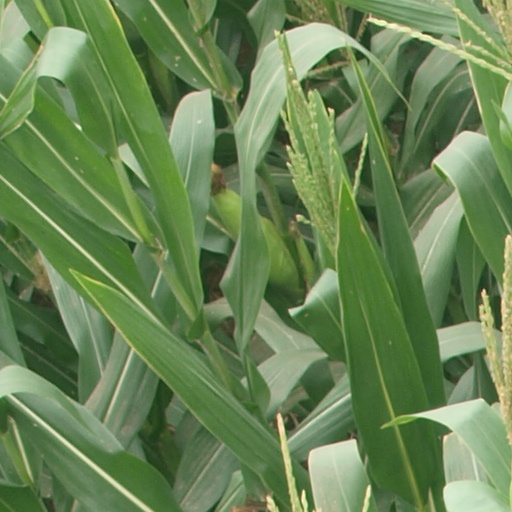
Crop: maize; corn